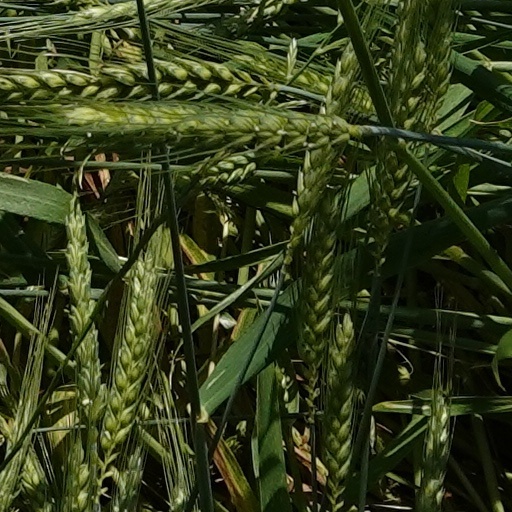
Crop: wheat